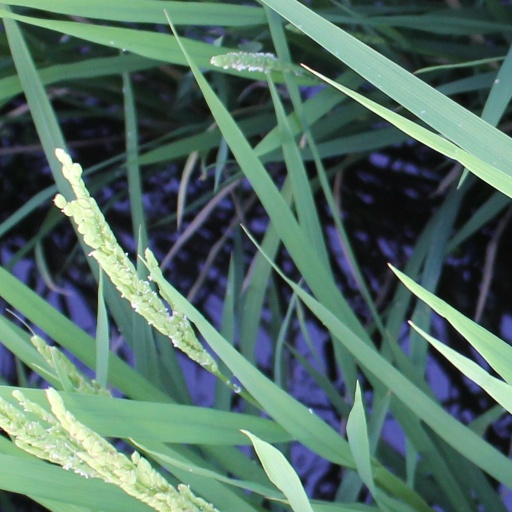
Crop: rice